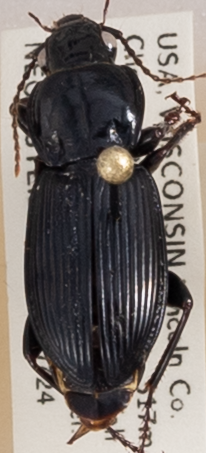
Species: Pterostichus novus
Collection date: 2018-07-24
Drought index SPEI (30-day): -0.71
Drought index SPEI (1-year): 0.17
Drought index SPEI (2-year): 2.09